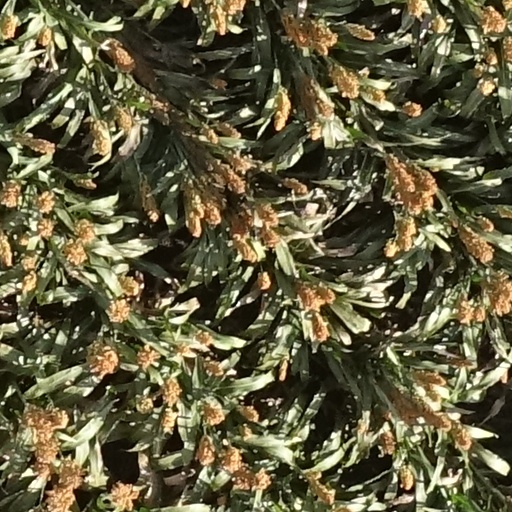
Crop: sorghum